Republic of China Air Force

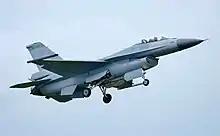
A ROCAF F-16A on a demonstration flight

On April 10, 2019, Air Force Chief of Staff Liu Jen-yuan stated that the Air Force is asking for a total of 66 new-build F-16Vs from the U.S. to replace its aging and obsolete F-5 fighters. On August 20, 2019, the sale of F-16Vs was approved by the State Department and submitted to Congress for approval. The 66 F-16s will be supplied with 75 General Electric F110 engines and 75 AN/APG-83. They will also have new mission computers, datalinks, electronic warfare systems, and compatibility with the Joint Helmet Mounted Cueing System II which Taiwan will equip part of its new F-16s with. The final signing of the Letter of Offer and Acceptance (LOA) for the purchase of 66 F-16V fighter jets was confirmed on December 21, 2019.